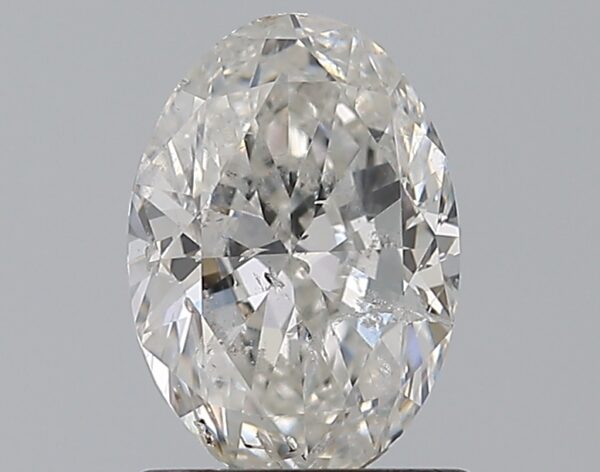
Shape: oval
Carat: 1
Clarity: SI2
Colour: F
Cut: GD
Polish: VG
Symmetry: VG
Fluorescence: N
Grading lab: IGI
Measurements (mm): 7.75 x 5.41 x 3.35